Step (Kara song)

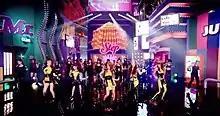
Kara as they appear in the music video

The full music video officially premiered on September 6. The video features the group dancing in front of microphones while dressed in deep blue clothes with colorful patterns. In the background, there are bright lighting signs that show the names of the group's past hit songs. In other scenes, the group can be seen individually in a bright room with colored walling dressed in colored neon clothing while jumping up. During the bridge of the song, the girls are seen dressed in glittering dresses and holding onto microphone stands in a plain white room.